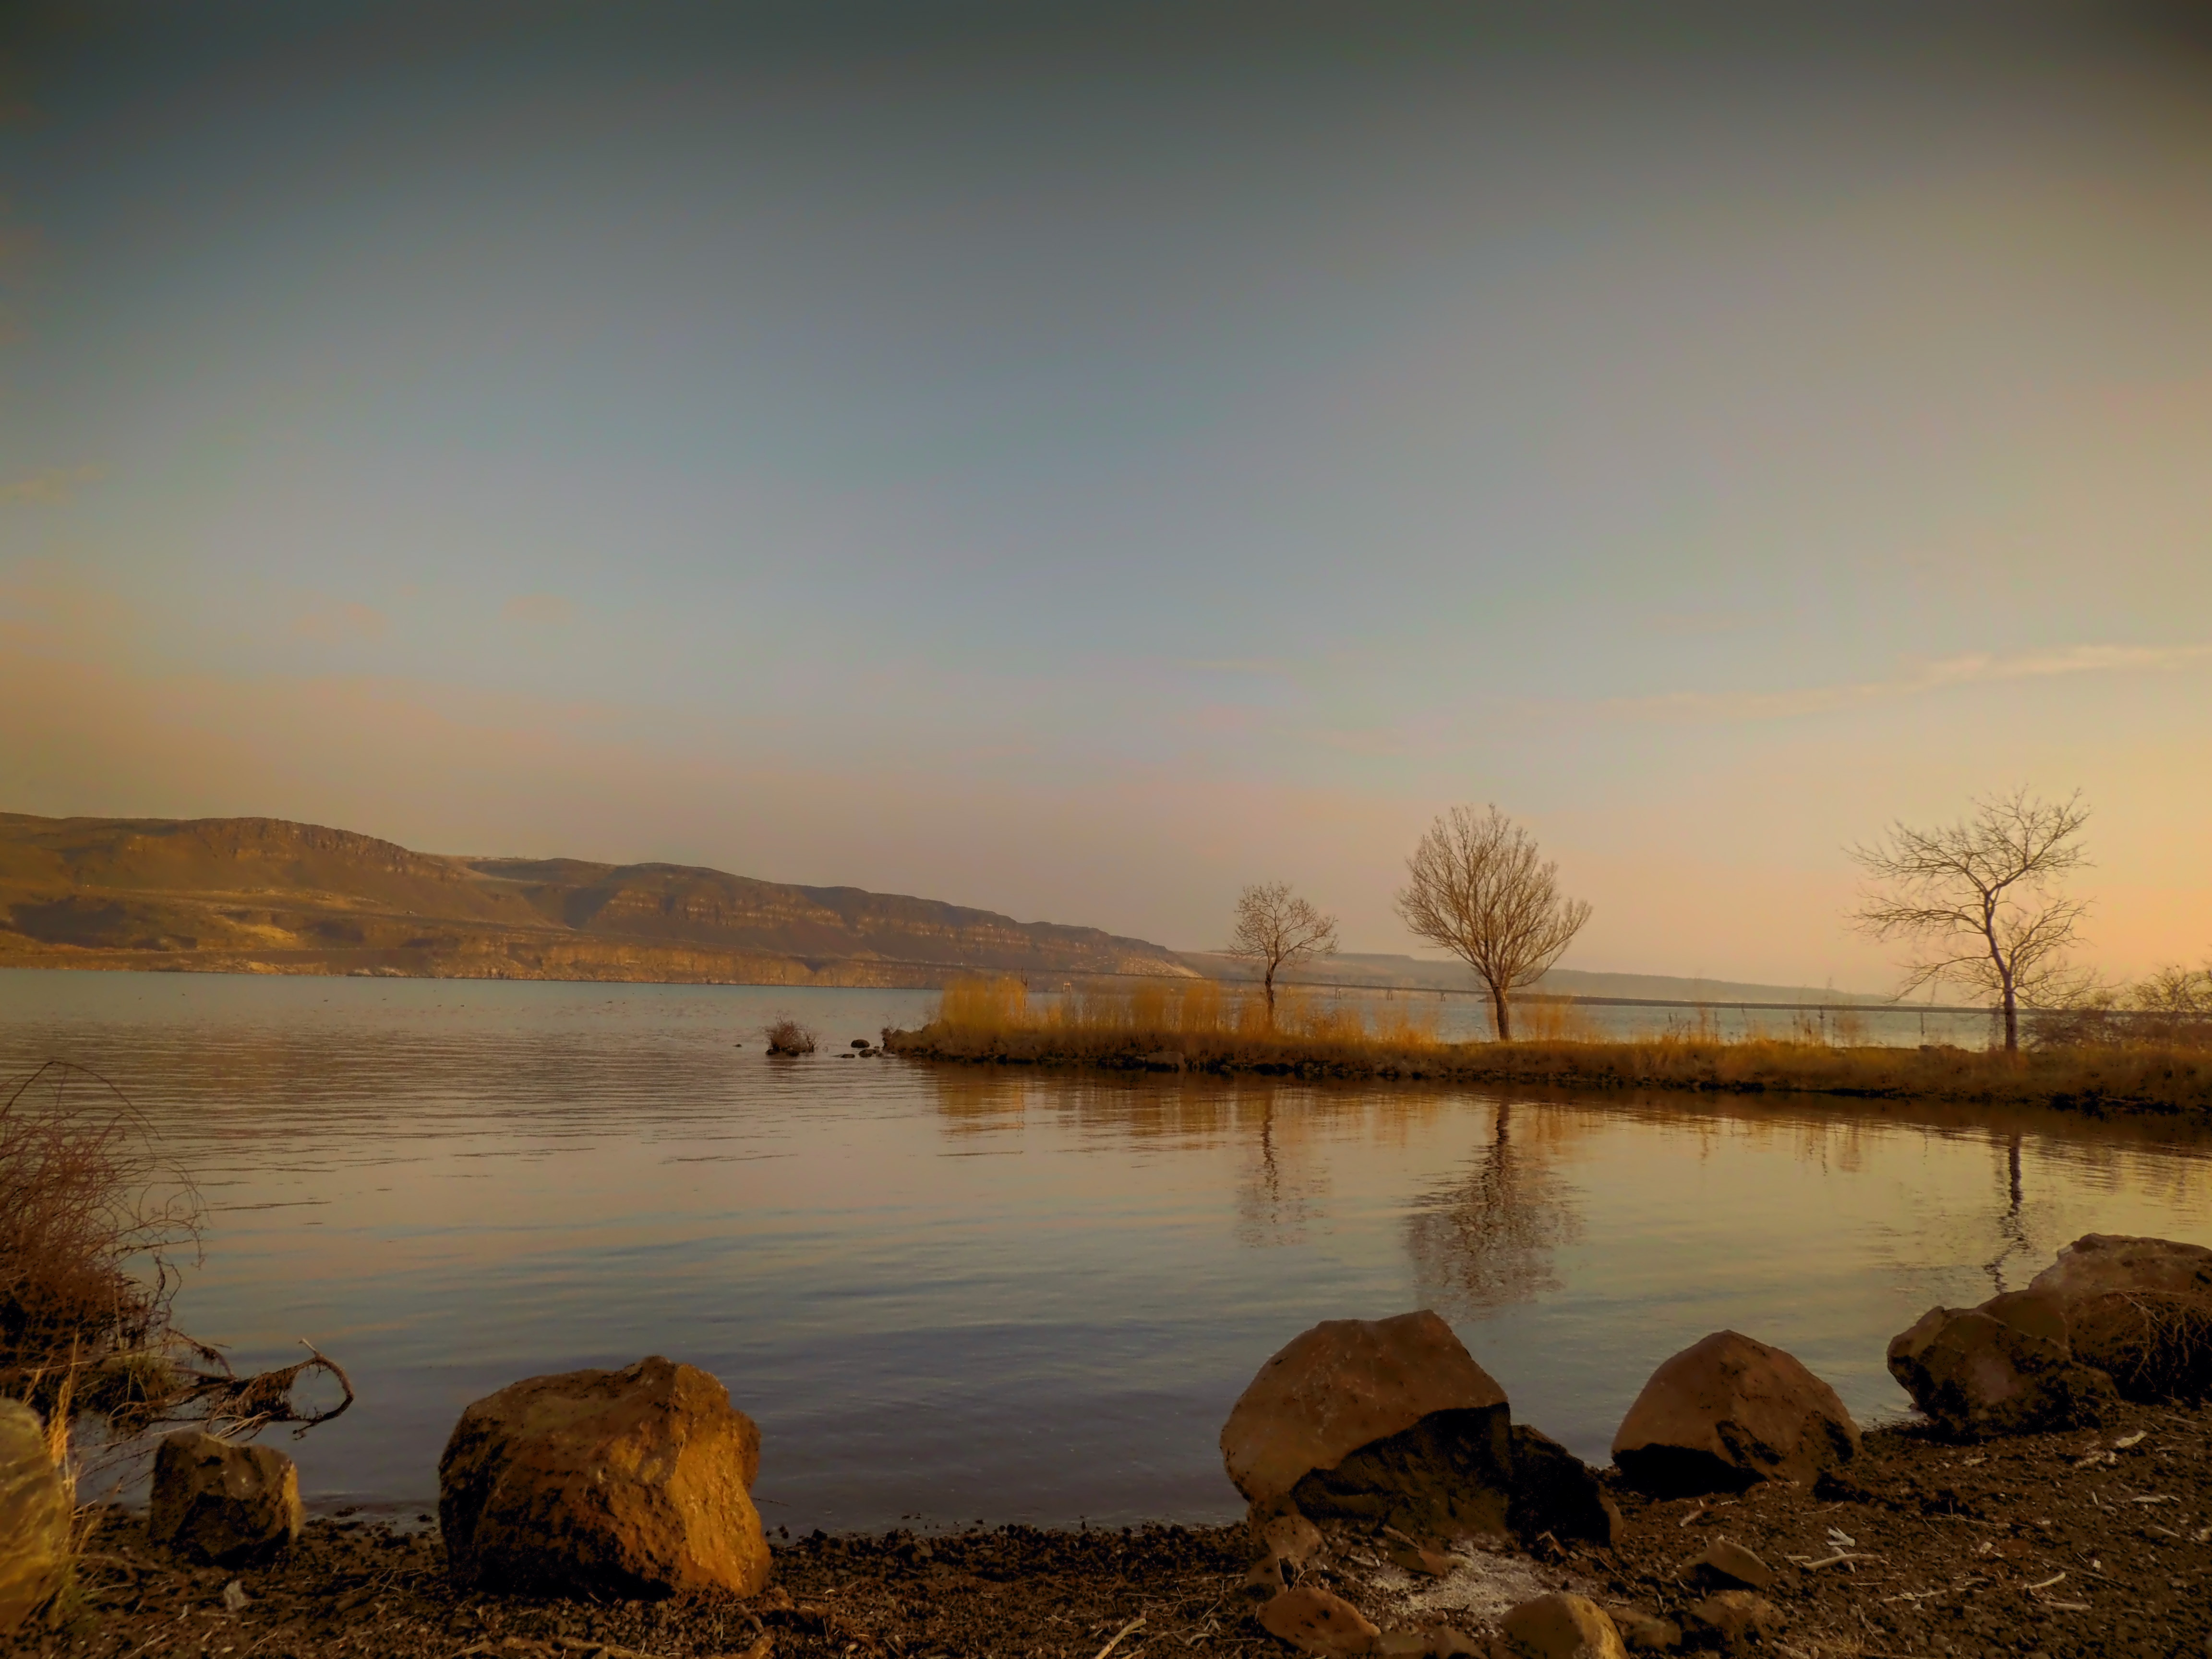
landscape, sea, water, nature, outdoor, wilderness, mountain, sunrise, sunset, mist, hiking, morning, desert, shore, lake, dawn, river, valley, stone, travel, dusk, evening, rural, reflection, scenic, hike, autumn, park, scenery, usa, landmark, rocky, reservoir, historic, tourism, washington, trees, road trip, american, big, state, history, scene, historical, eastern, loch, destination, washington state, preserved, gingko petrified forest, eastern washington, atmospheric phenomenon